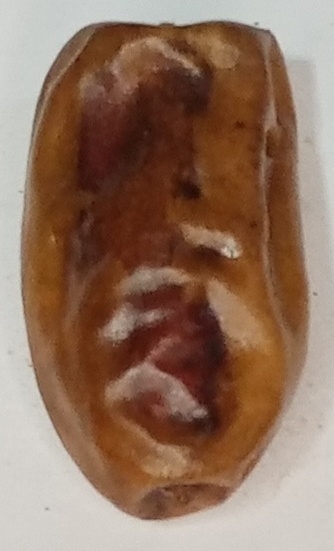
Variety: gajar
Size: small
Grade: grade-3